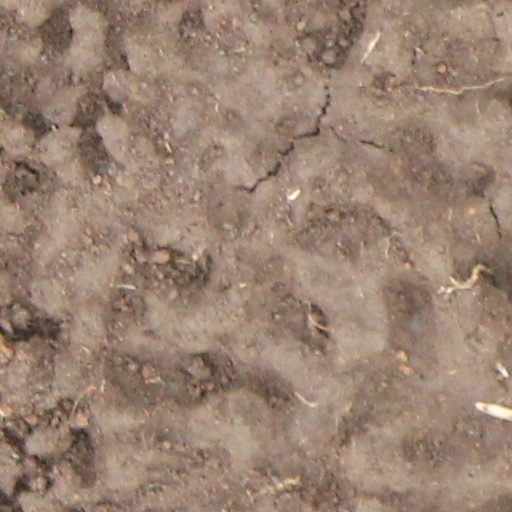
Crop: wheat